Rice Owls football

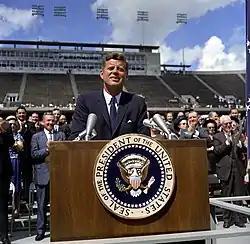
President Kennedy speaks at Rice Stadium on the American space program, 12 September 1962

Rice Stadium also hosted a "We choose to go to the Moon" speech by John F. Kennedy on September 12, 1962. In it, he used the Rice football team to challenge America to send a man to the Moon before 1970.